Question: Please indicate a possible affordance area of golf_clubs that can be used for holding
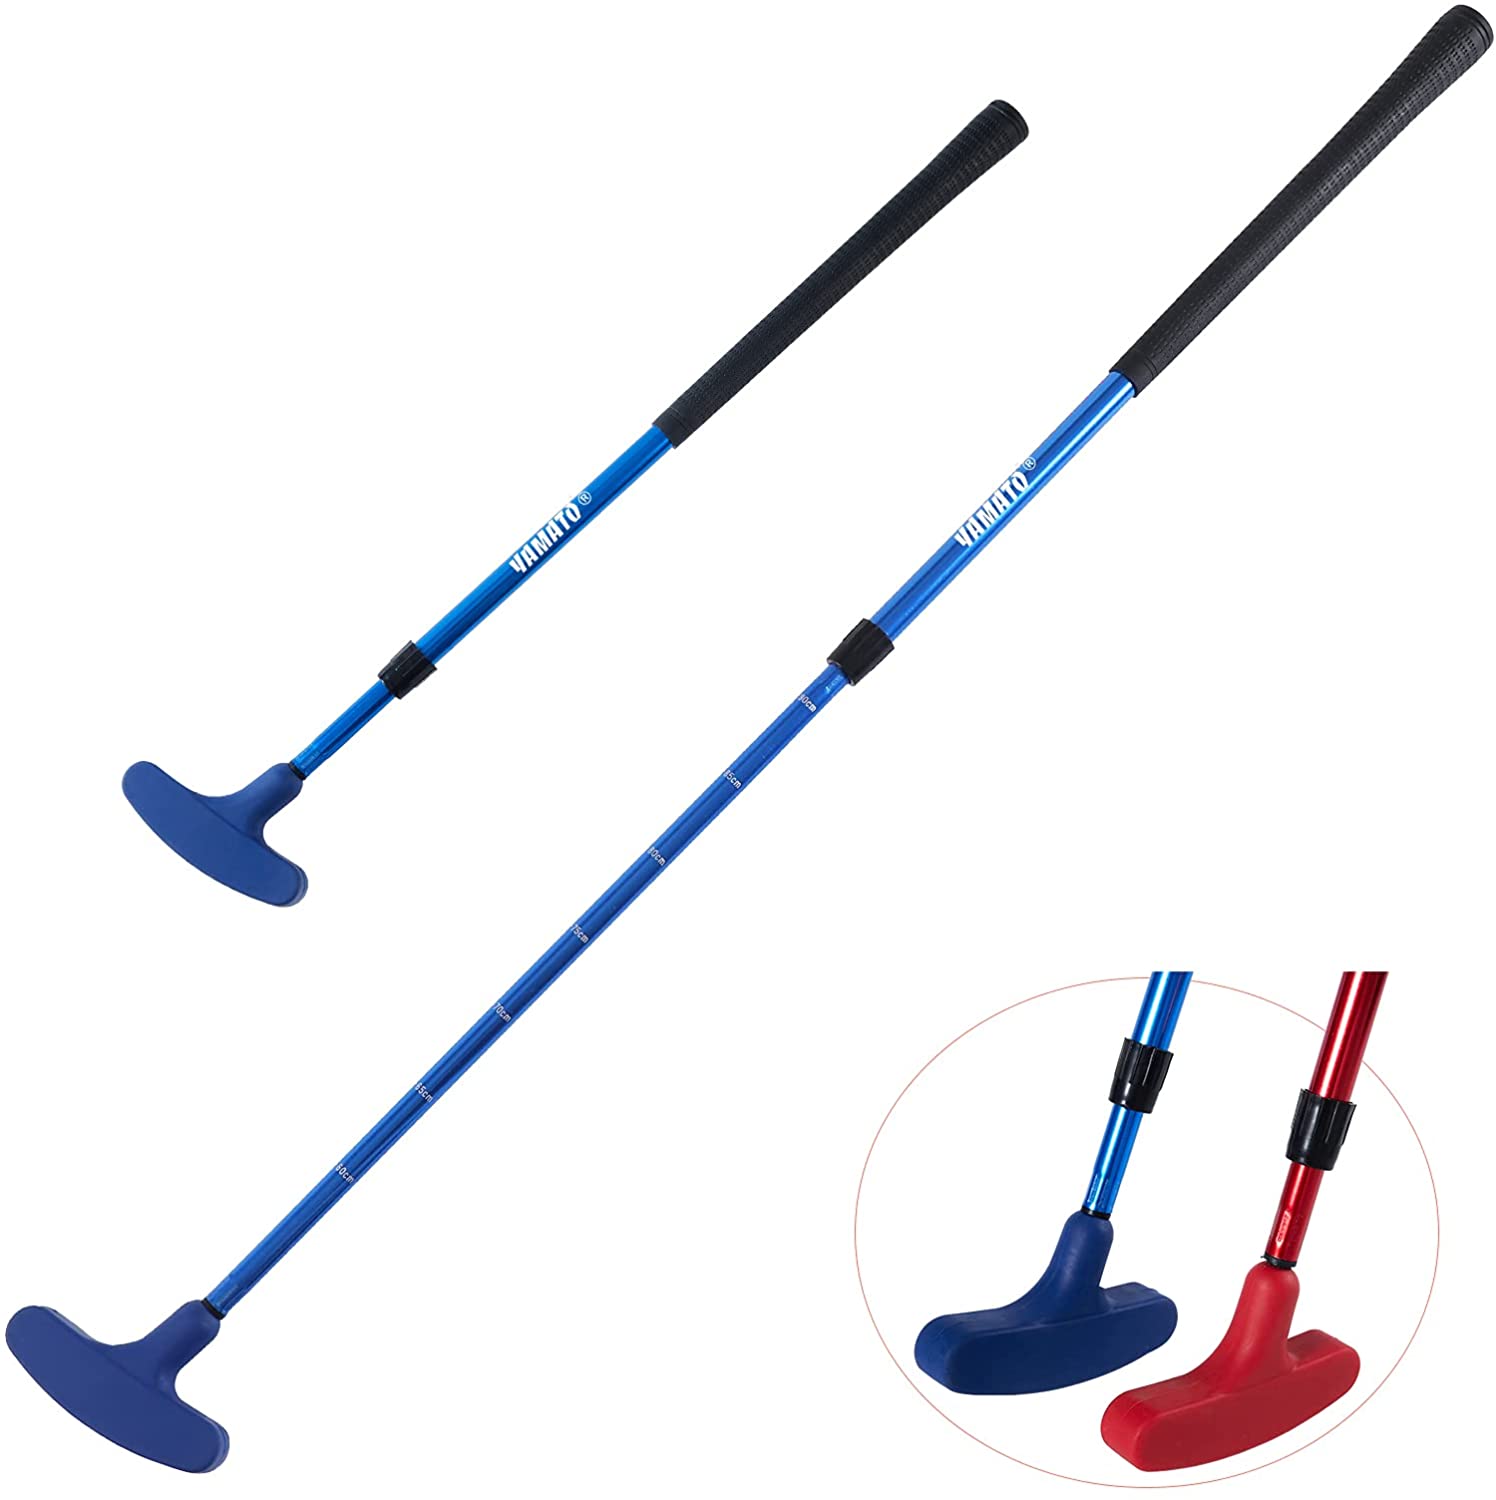
Answer: [1104.928, 6.777, 1488.964, 413.404]